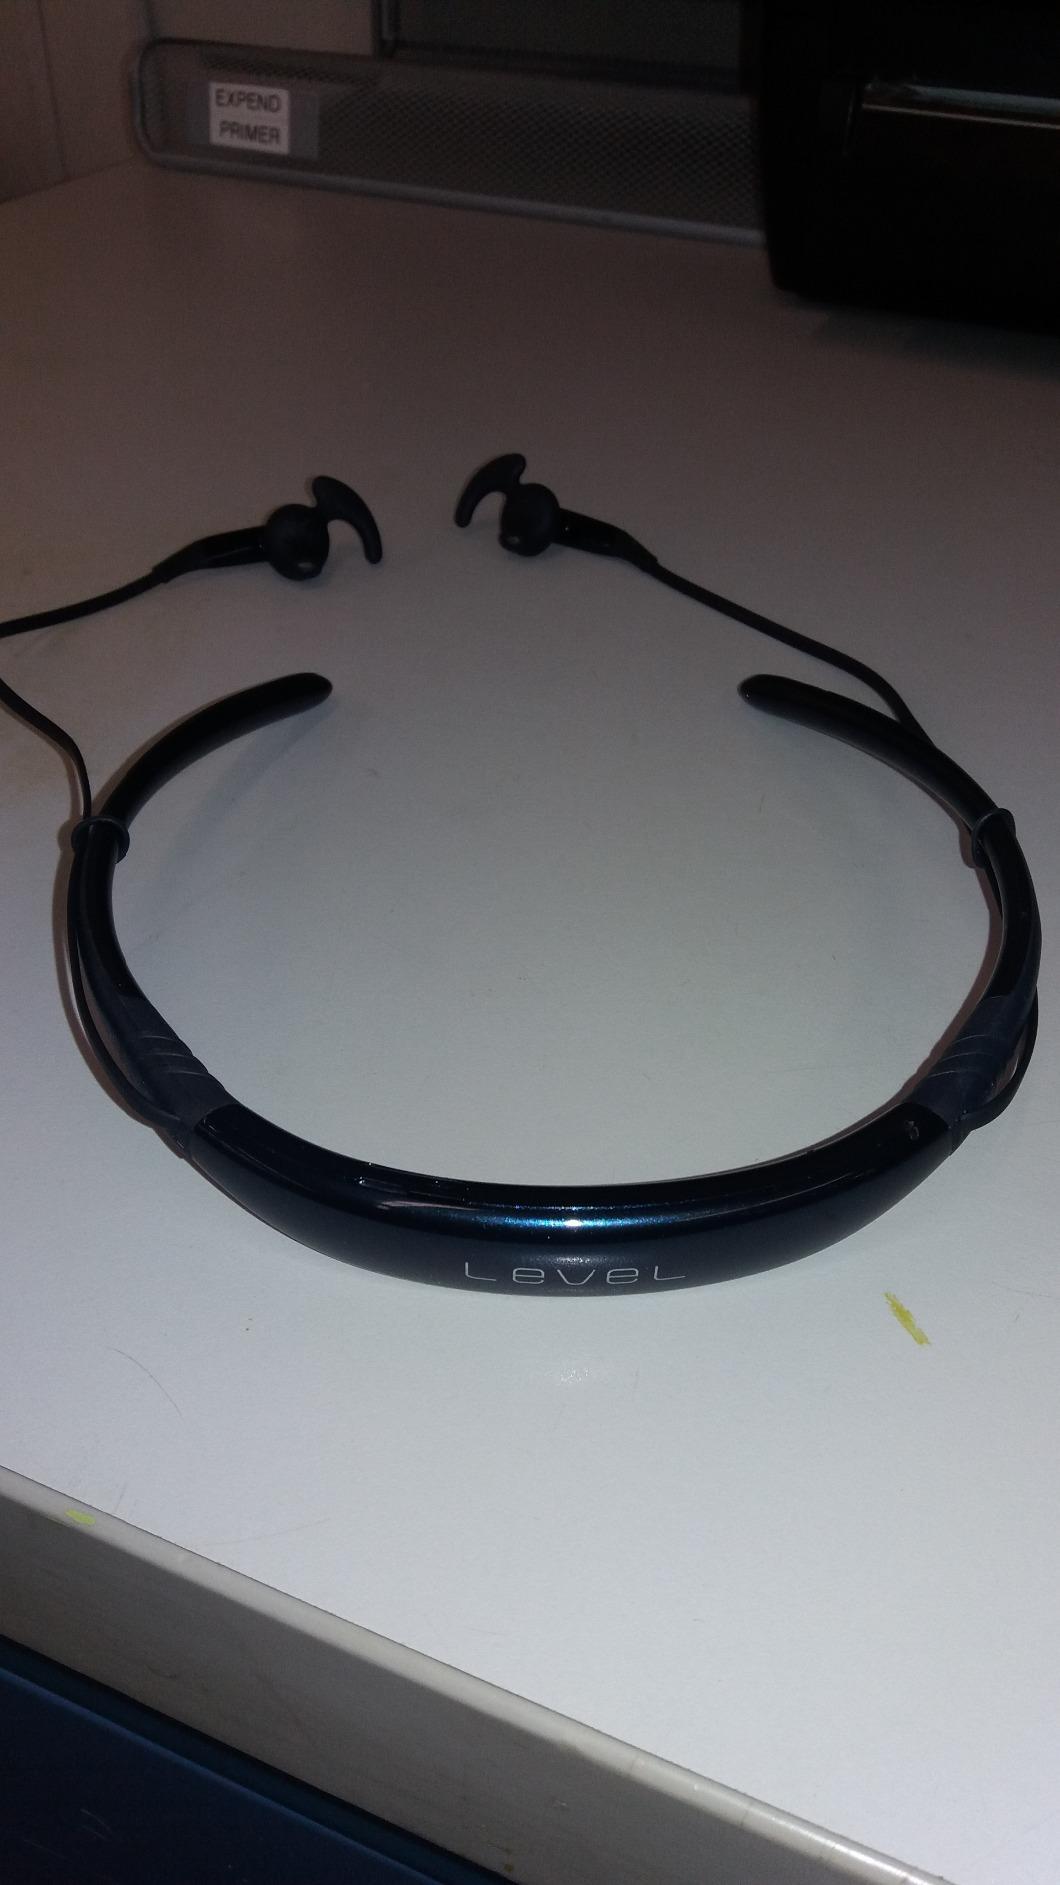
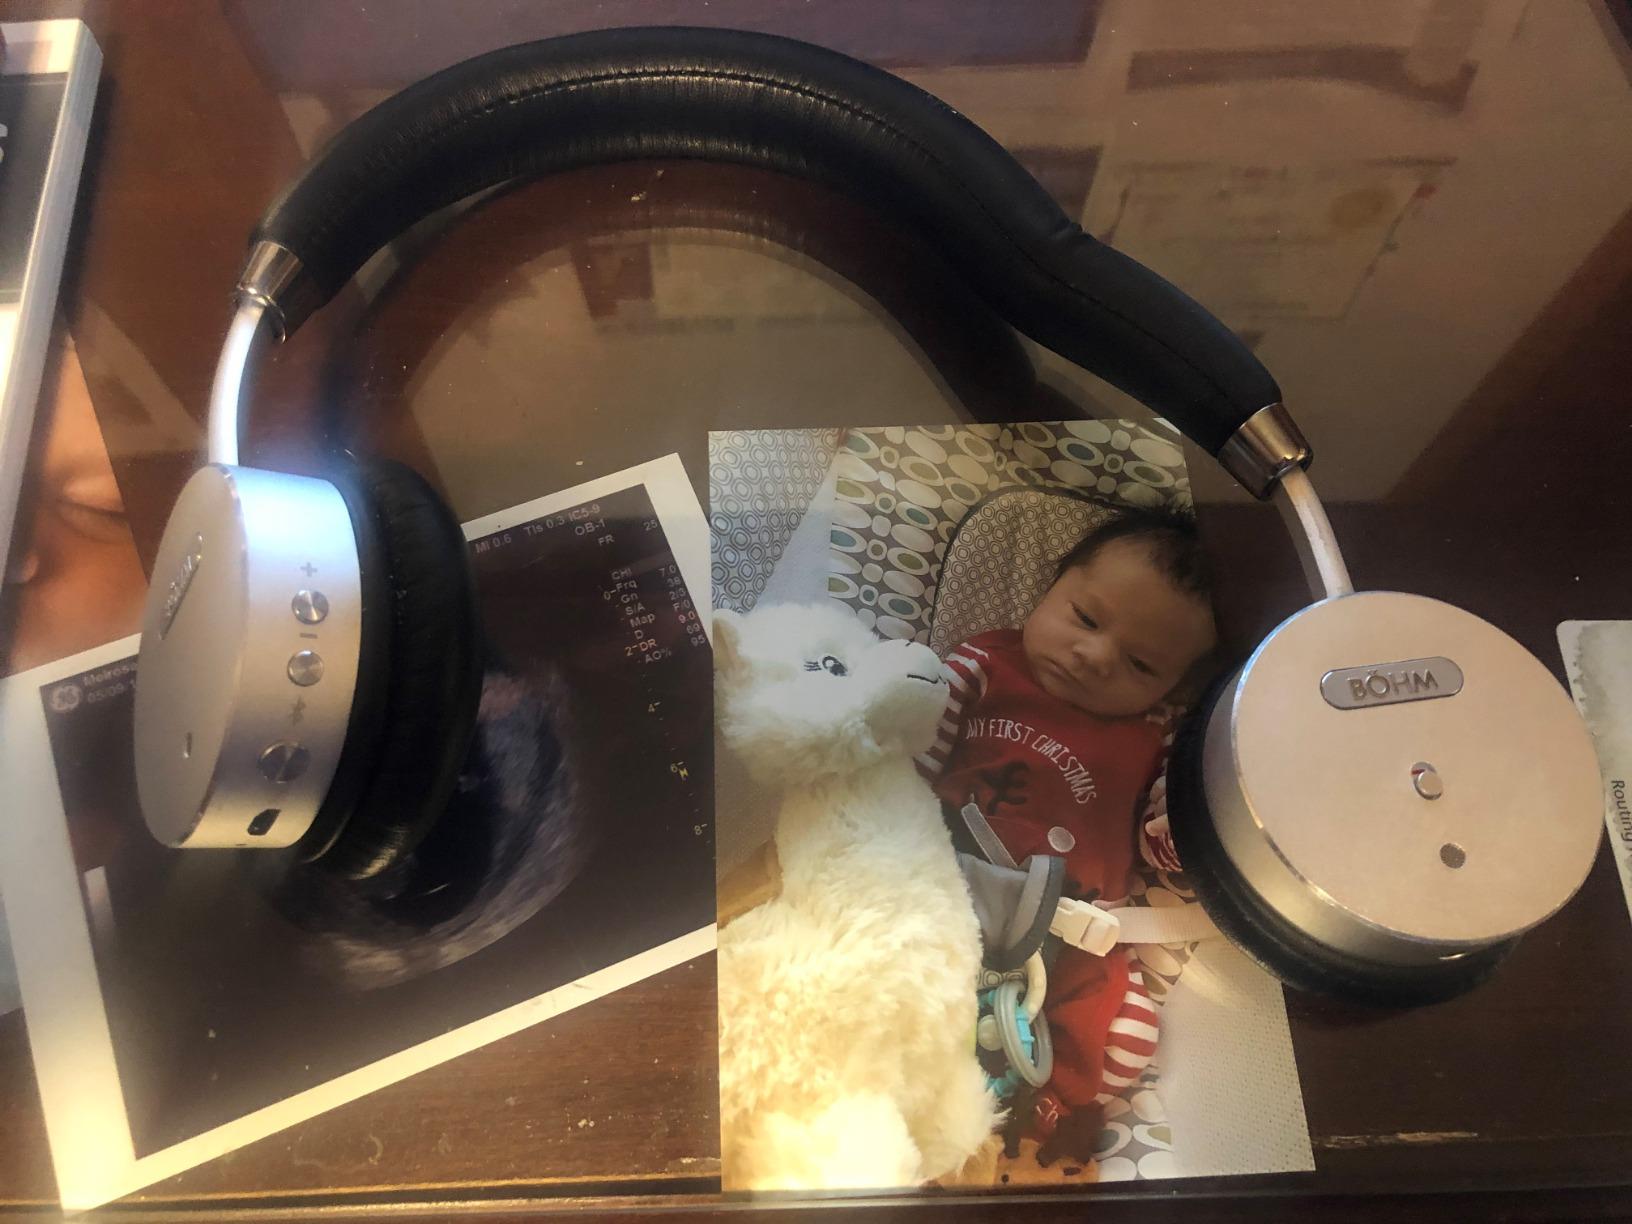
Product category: headphones
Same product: no